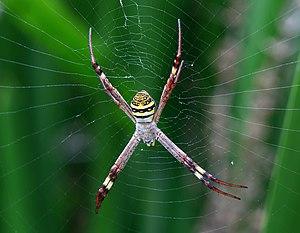
Argiope keyserlingi est une espèce d'araignées aranéomorphes de la famille des Araneidae.